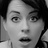
Emotion: surprise